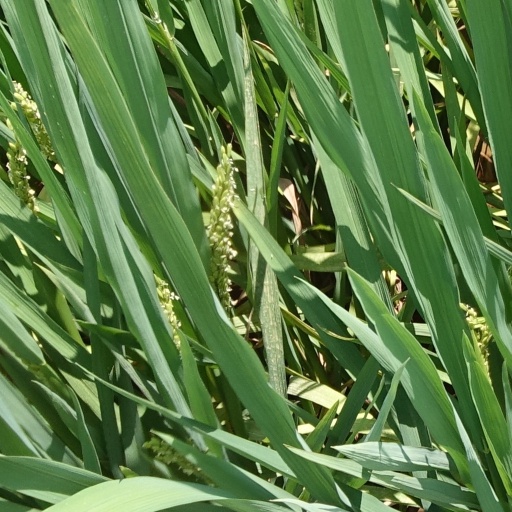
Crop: rice